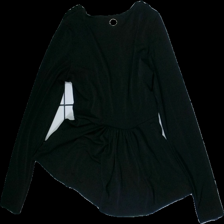
View: back
Type: Top
Category: Ladies
Brand: Not in the list
Brand text on label: CHHIARA FORTHI
Colors: Black
Material: 100% Poly
Cut: V-collar
Size: S
Season: All
Price range: 50-100
Recommended usage: Reuse